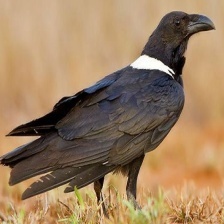
Species: WHITE NECKED RAVEN
Scientific name: CORVUS ALBICOLLIS